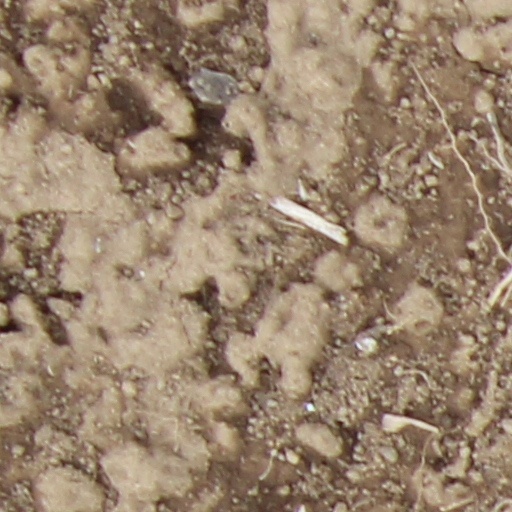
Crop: wheat